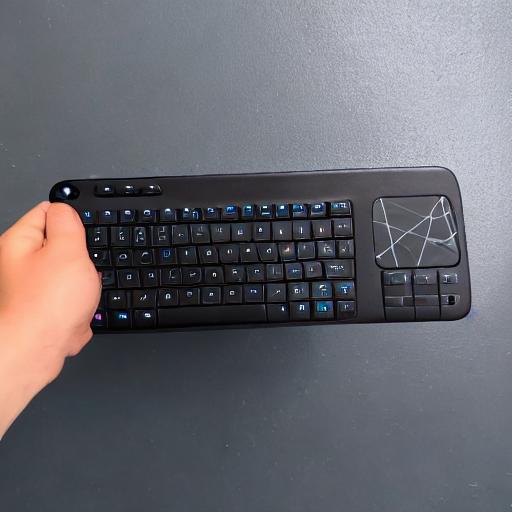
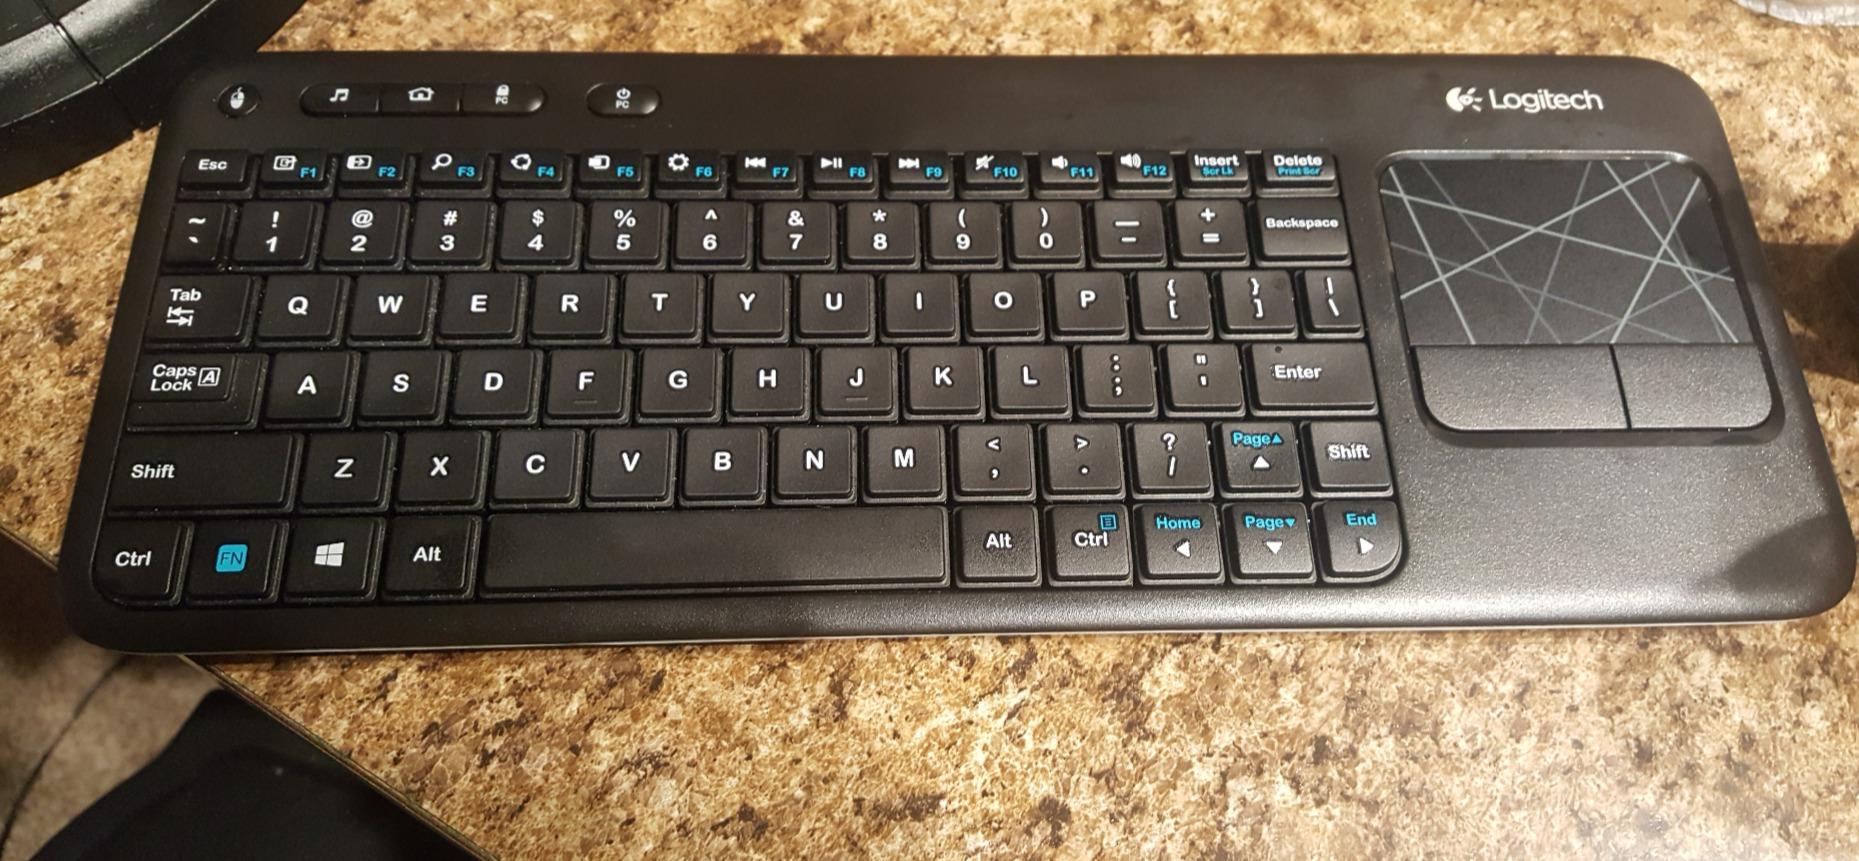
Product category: keyboard
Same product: no